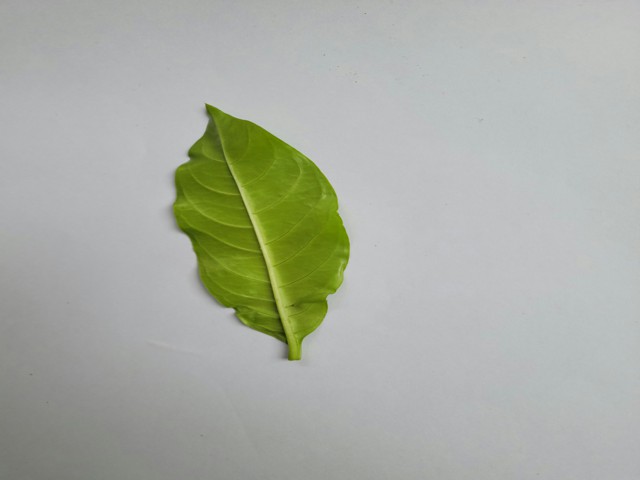
Plant: sarpagandha